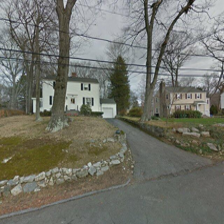
Label: streetView